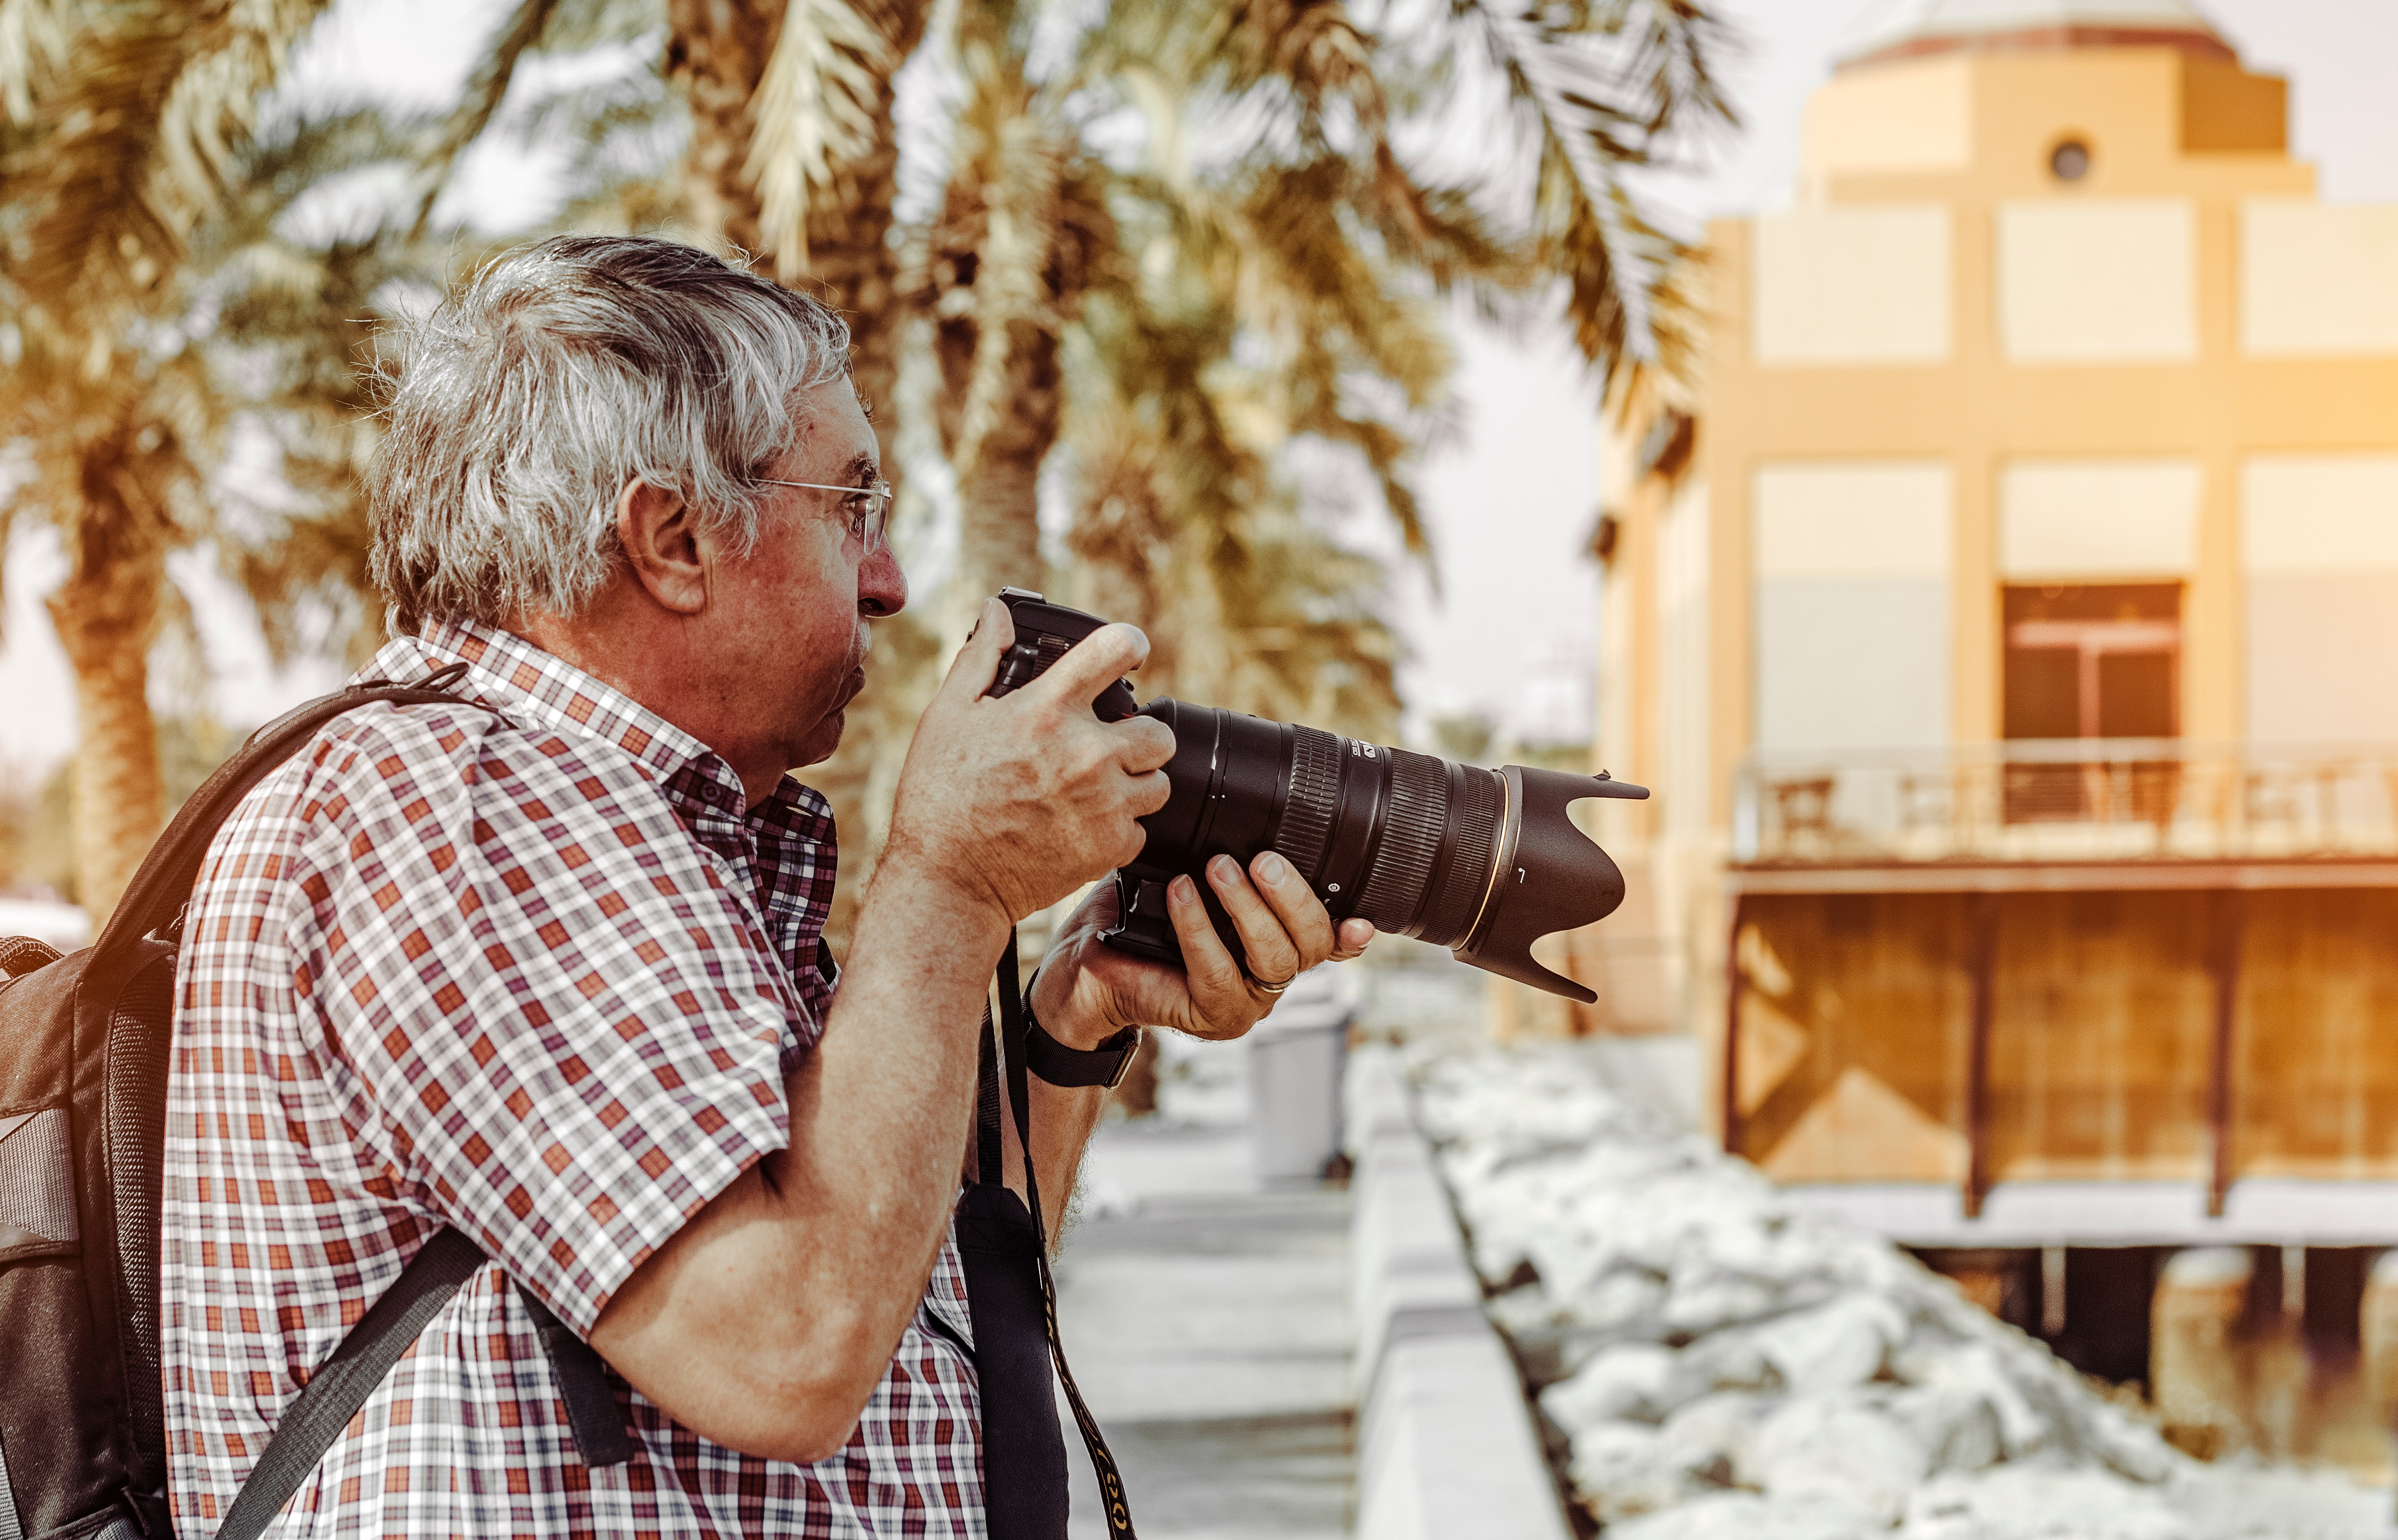
photograph, photography, tree, photographer